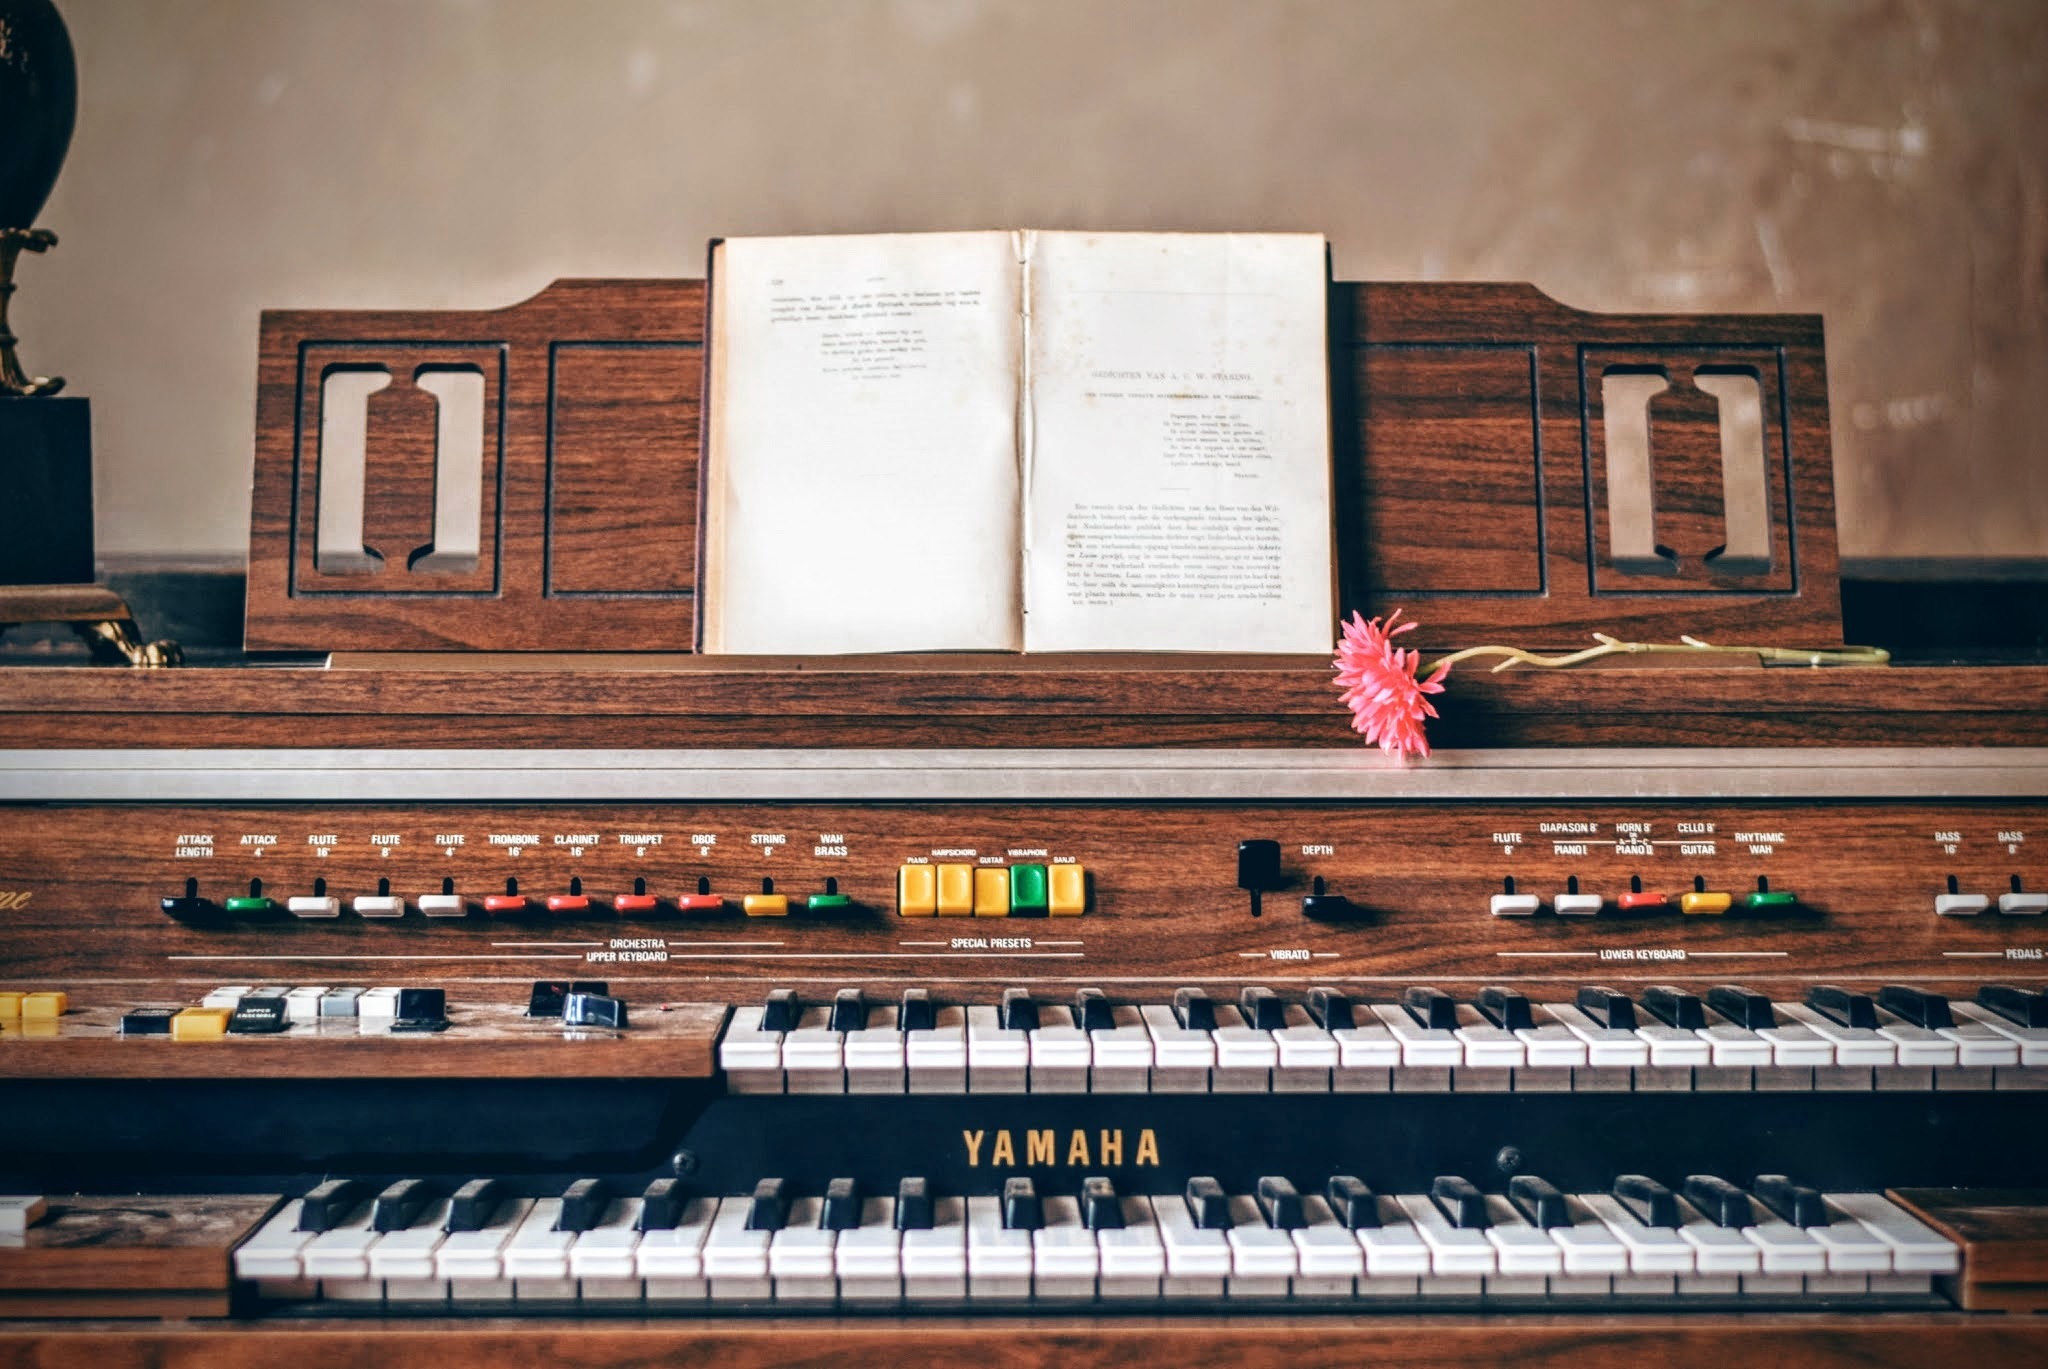
music, keyboard, technology, instrument, piano, musical instrument, compose, organ, entertainment, piano keys, classical music, string instrument, electronic device, musical keyboard, electronic instrument, player piano